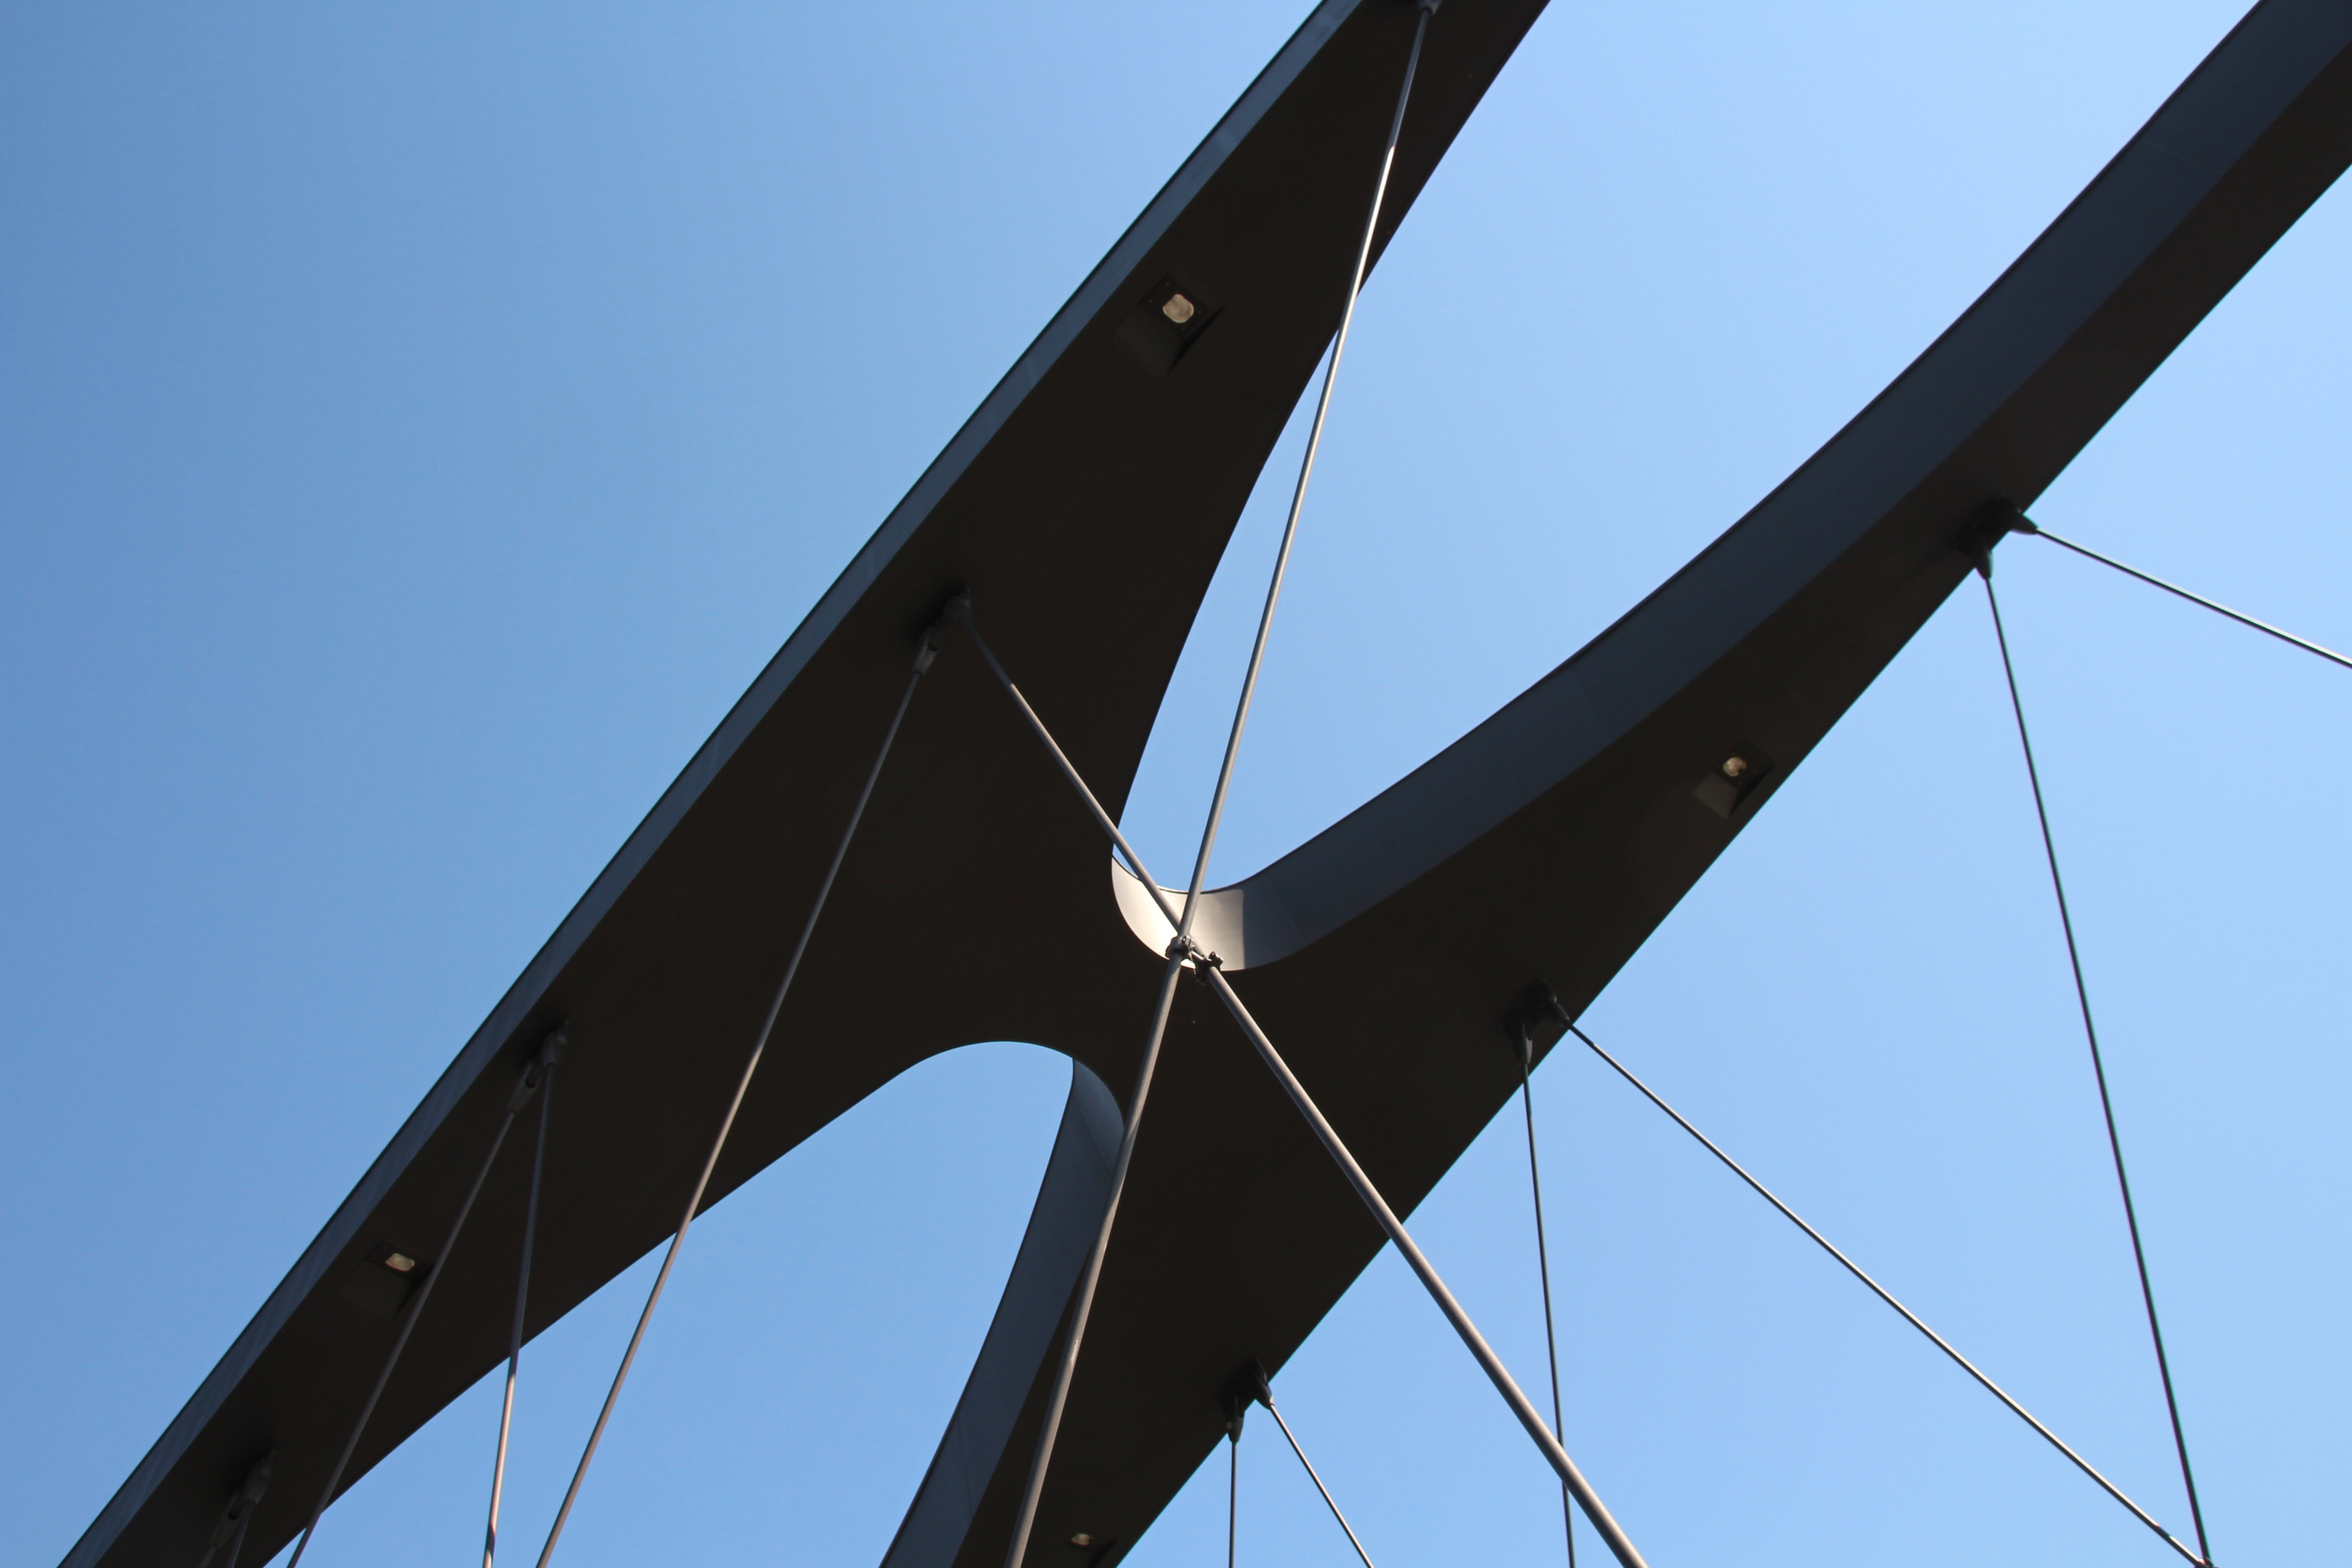
architecture, structure, boat, bridge, wind, ship, steel, construction, line, vehicle, mast, sailing, sailboat, engineering, sail, cables, watercraft, cable stayed bridge